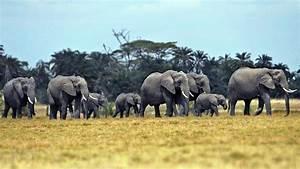
elephant